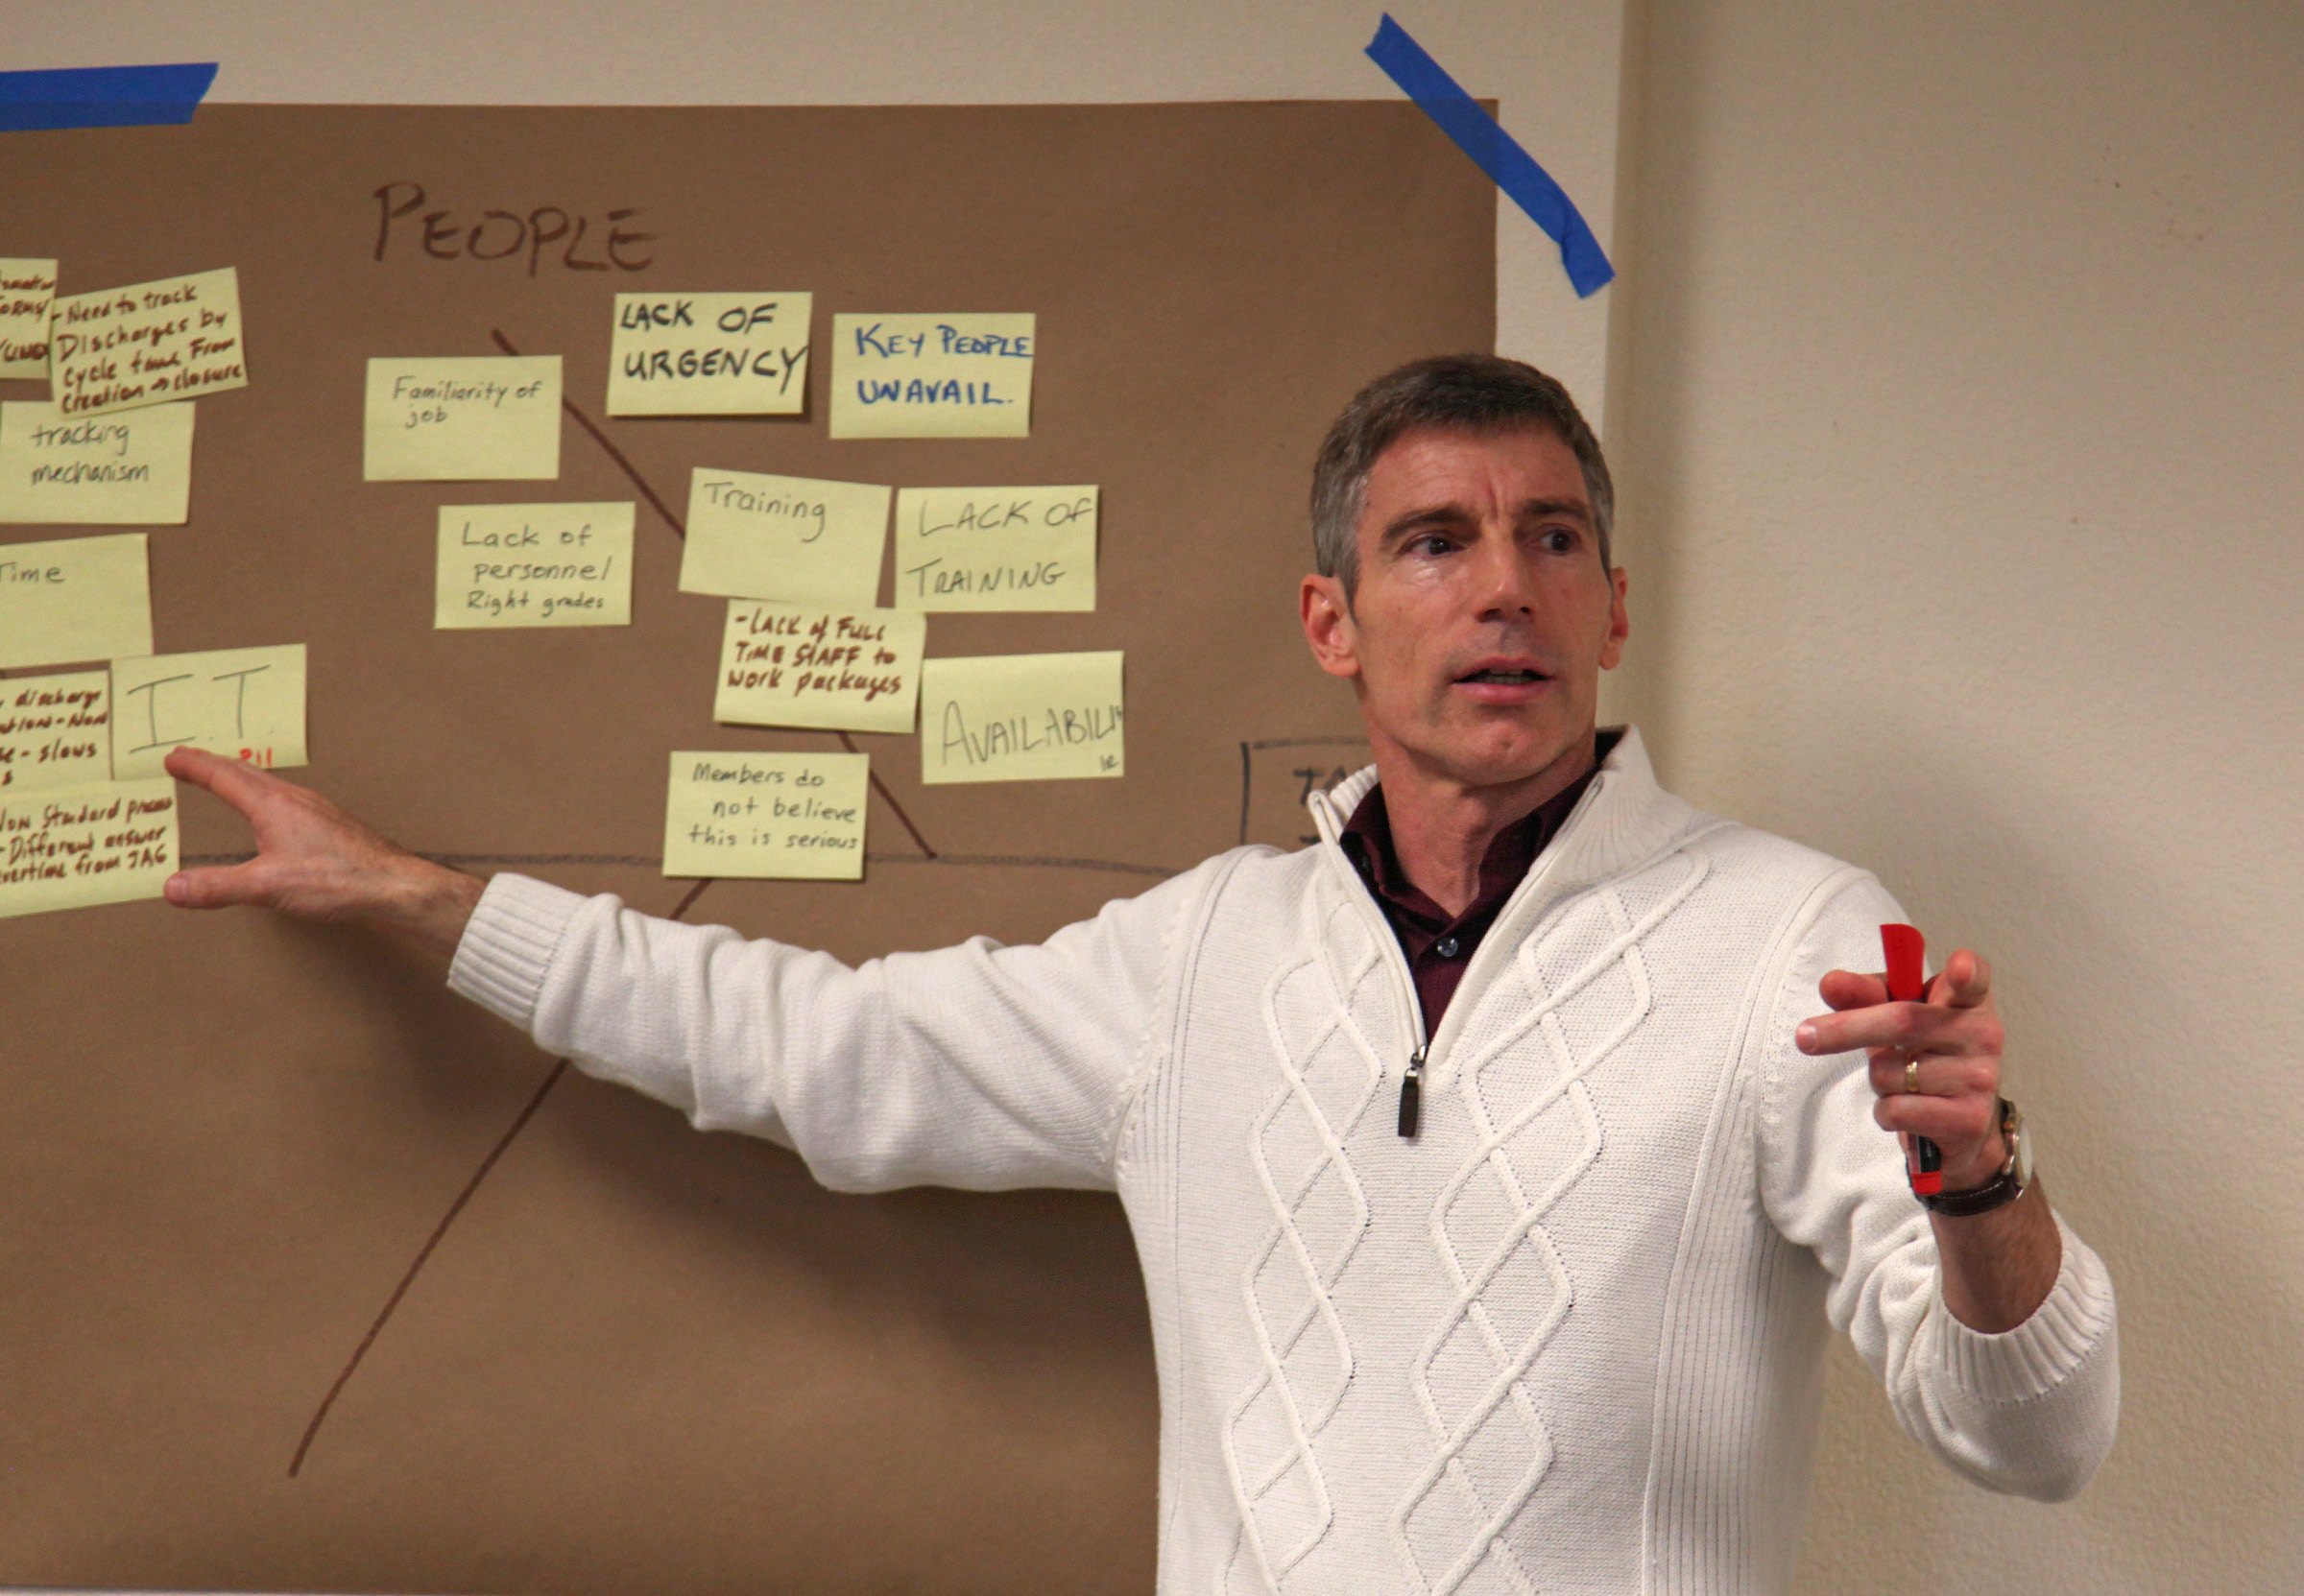
airforce, usa, reserve, us, ca, lecture, afrc, airmobilitycommand, amc, airforcereserve, travisairforcdebase